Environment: real
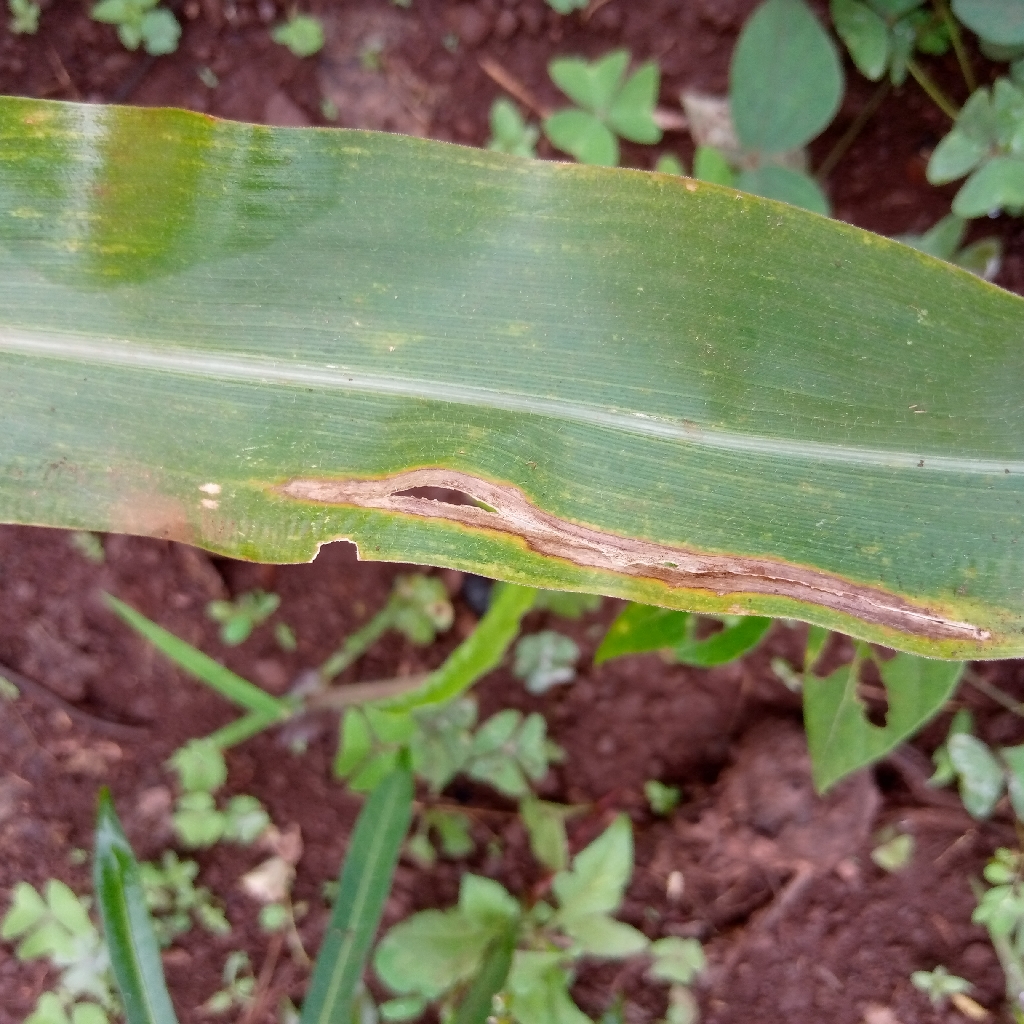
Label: northern_corn_leaf_blight